Hero (2015 Hindi film)

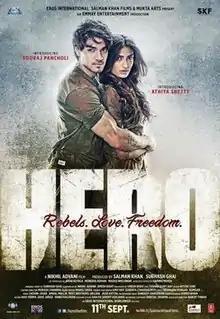
Theatrical release poster

Hero is a 2015 Indian Hindi-language romantic action film directed by Nikhil Advani, written by Umesh Bist, and produced by Salman Khan and Subhash Ghai under Salman Khan Films and Mukta Arts, with Eros International serving as distributor. A remake of Ghai's 1983 blockbuster film "of the same name", which starred Jackie Shroff, the film stars debutantes Sooraj Pancholi and Athiya Shetty, son of actor Aditya Pancholi and daughter of actor Sunil Shetty respectively. Aditya Pancholi has an important role in the film himself.